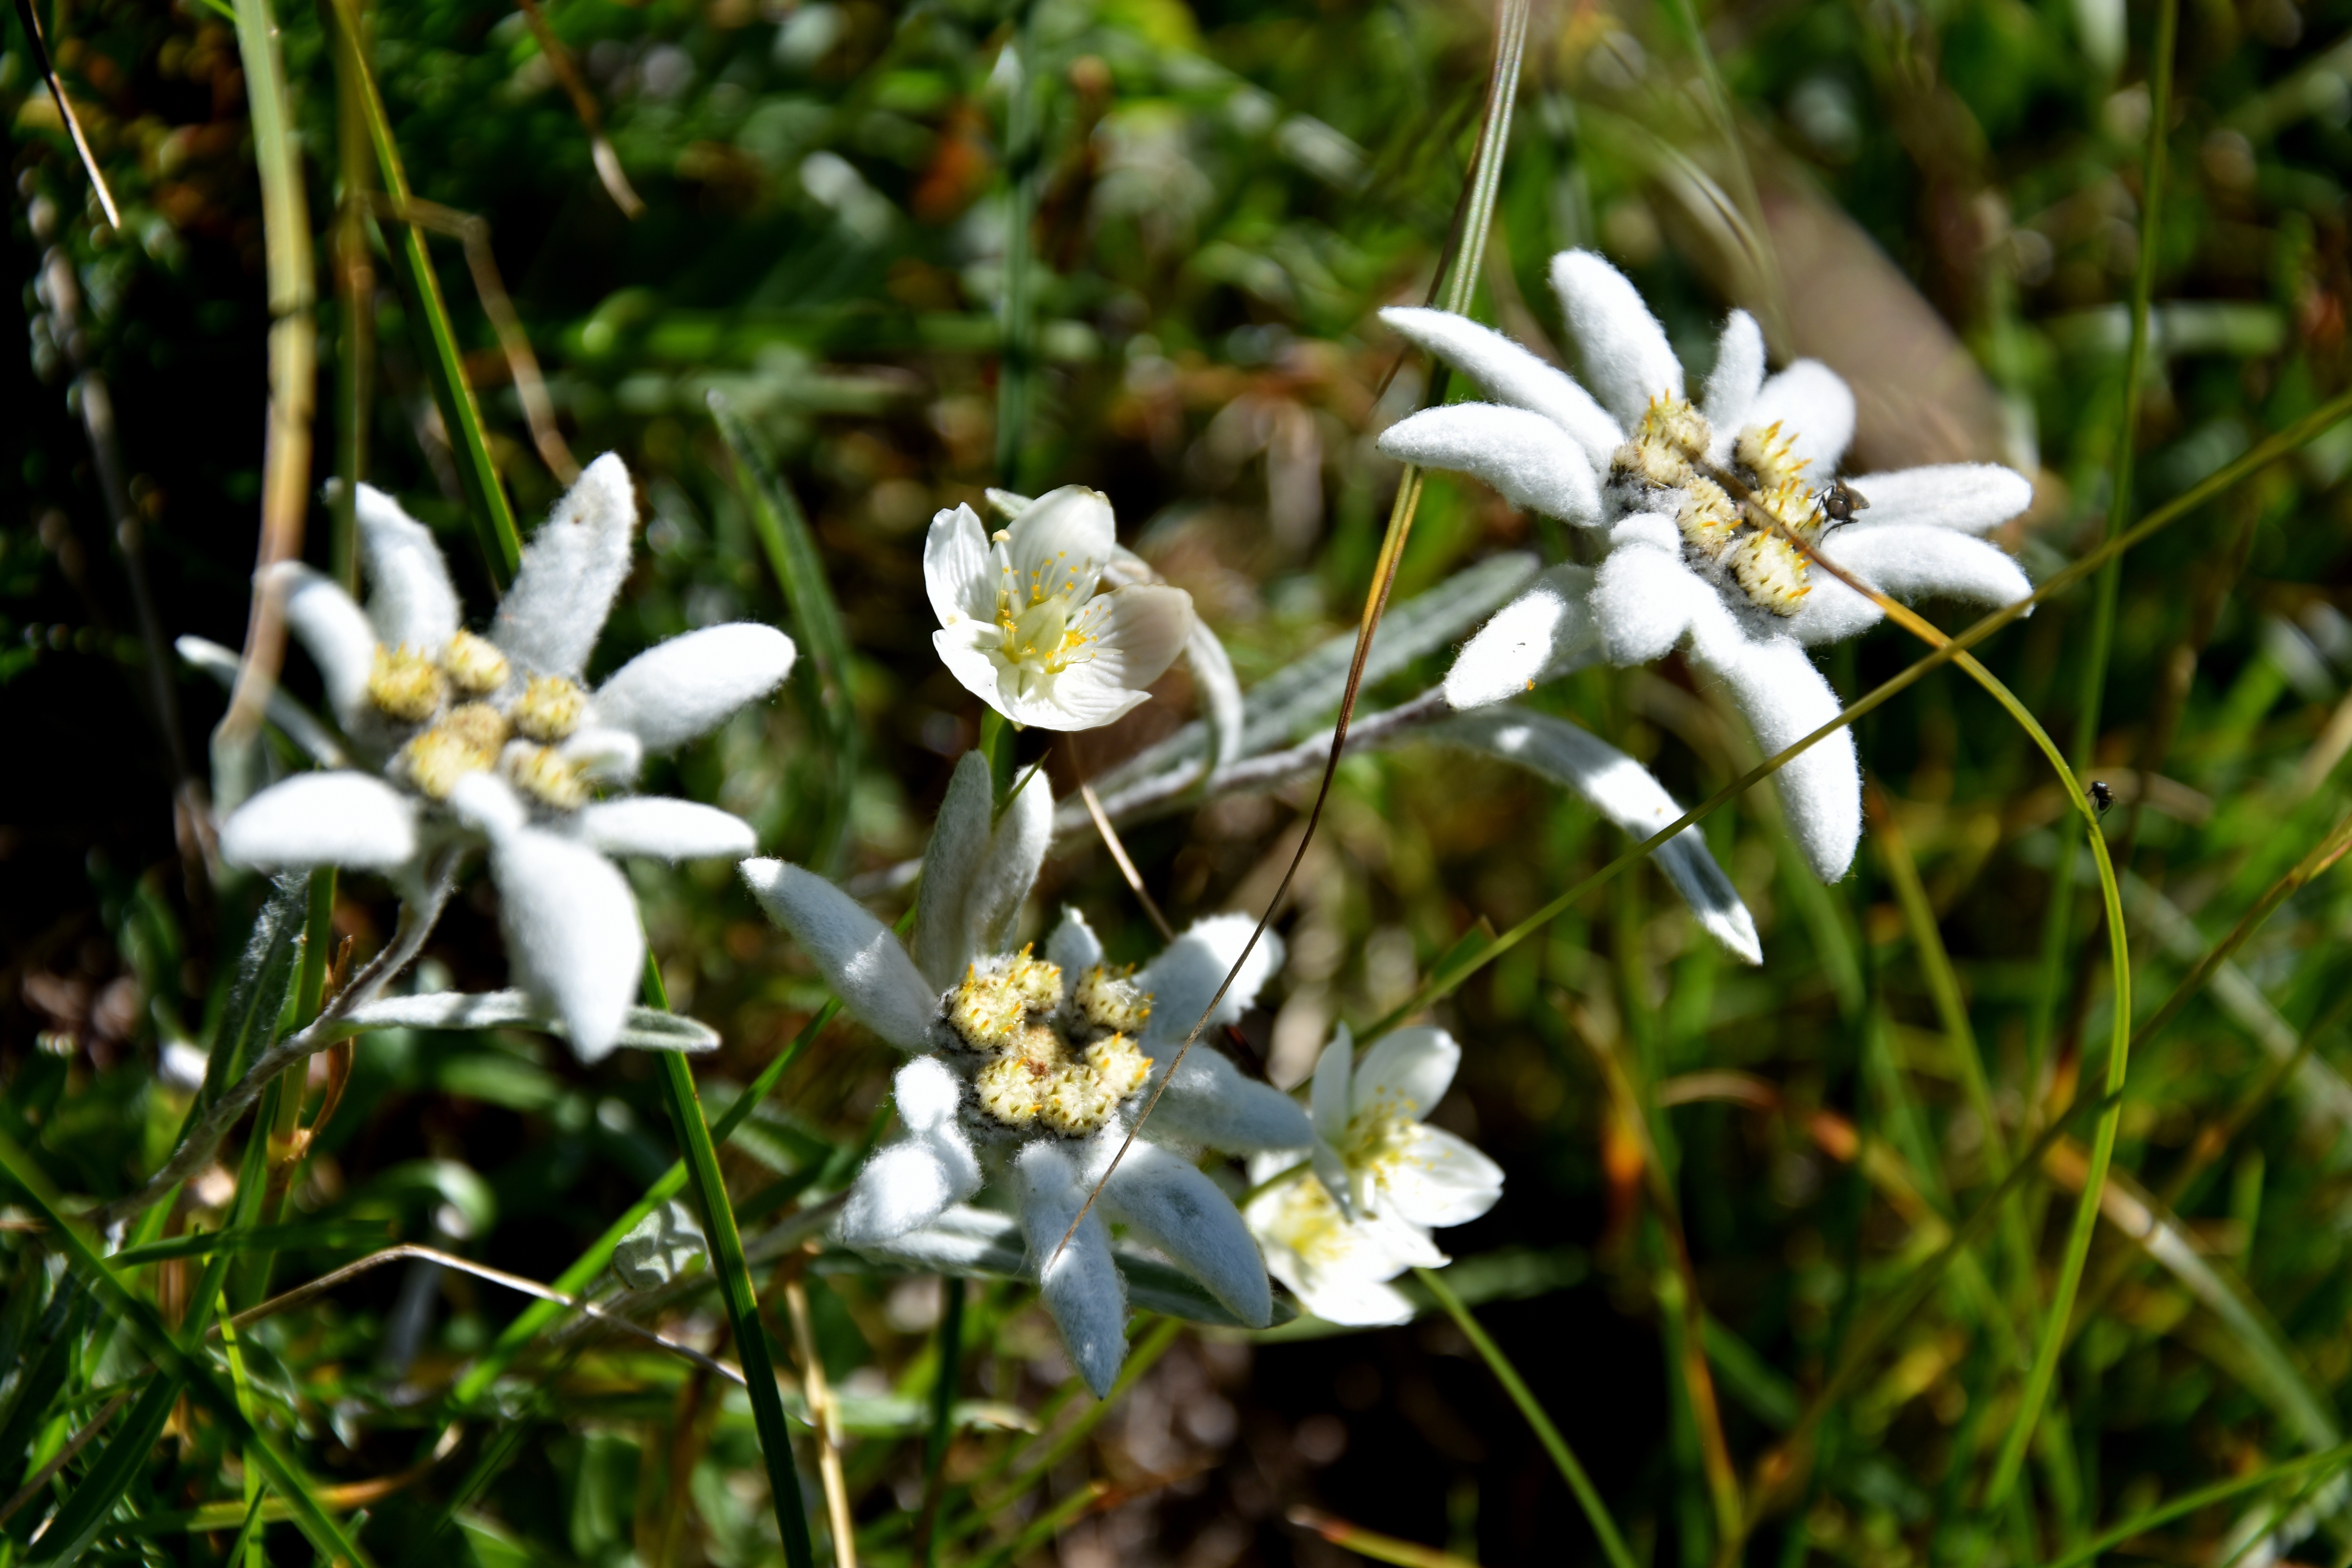
nature, blossom, plant, meadow, flower, herb, produce, botany, flora, wildflower, macro photography, edelweiss, flowering plant, daisy family, land plant, chamaemelum nobile